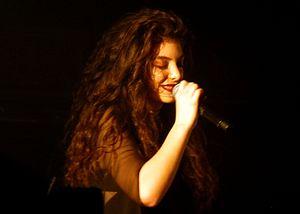
The Love Club EP est le premier extended play de l'auteure-compositrice-interprète néo-zélandaise Lorde. Il sort le 21 novembre 2012, auto-édité par la chanteuse qui propose aux internautes de le télécharger gratuitement via SoundCloud. Le label Universal décide de le publier de nouveau le 8 mars 2013 en le commercialisant sur les plateformes numériques.